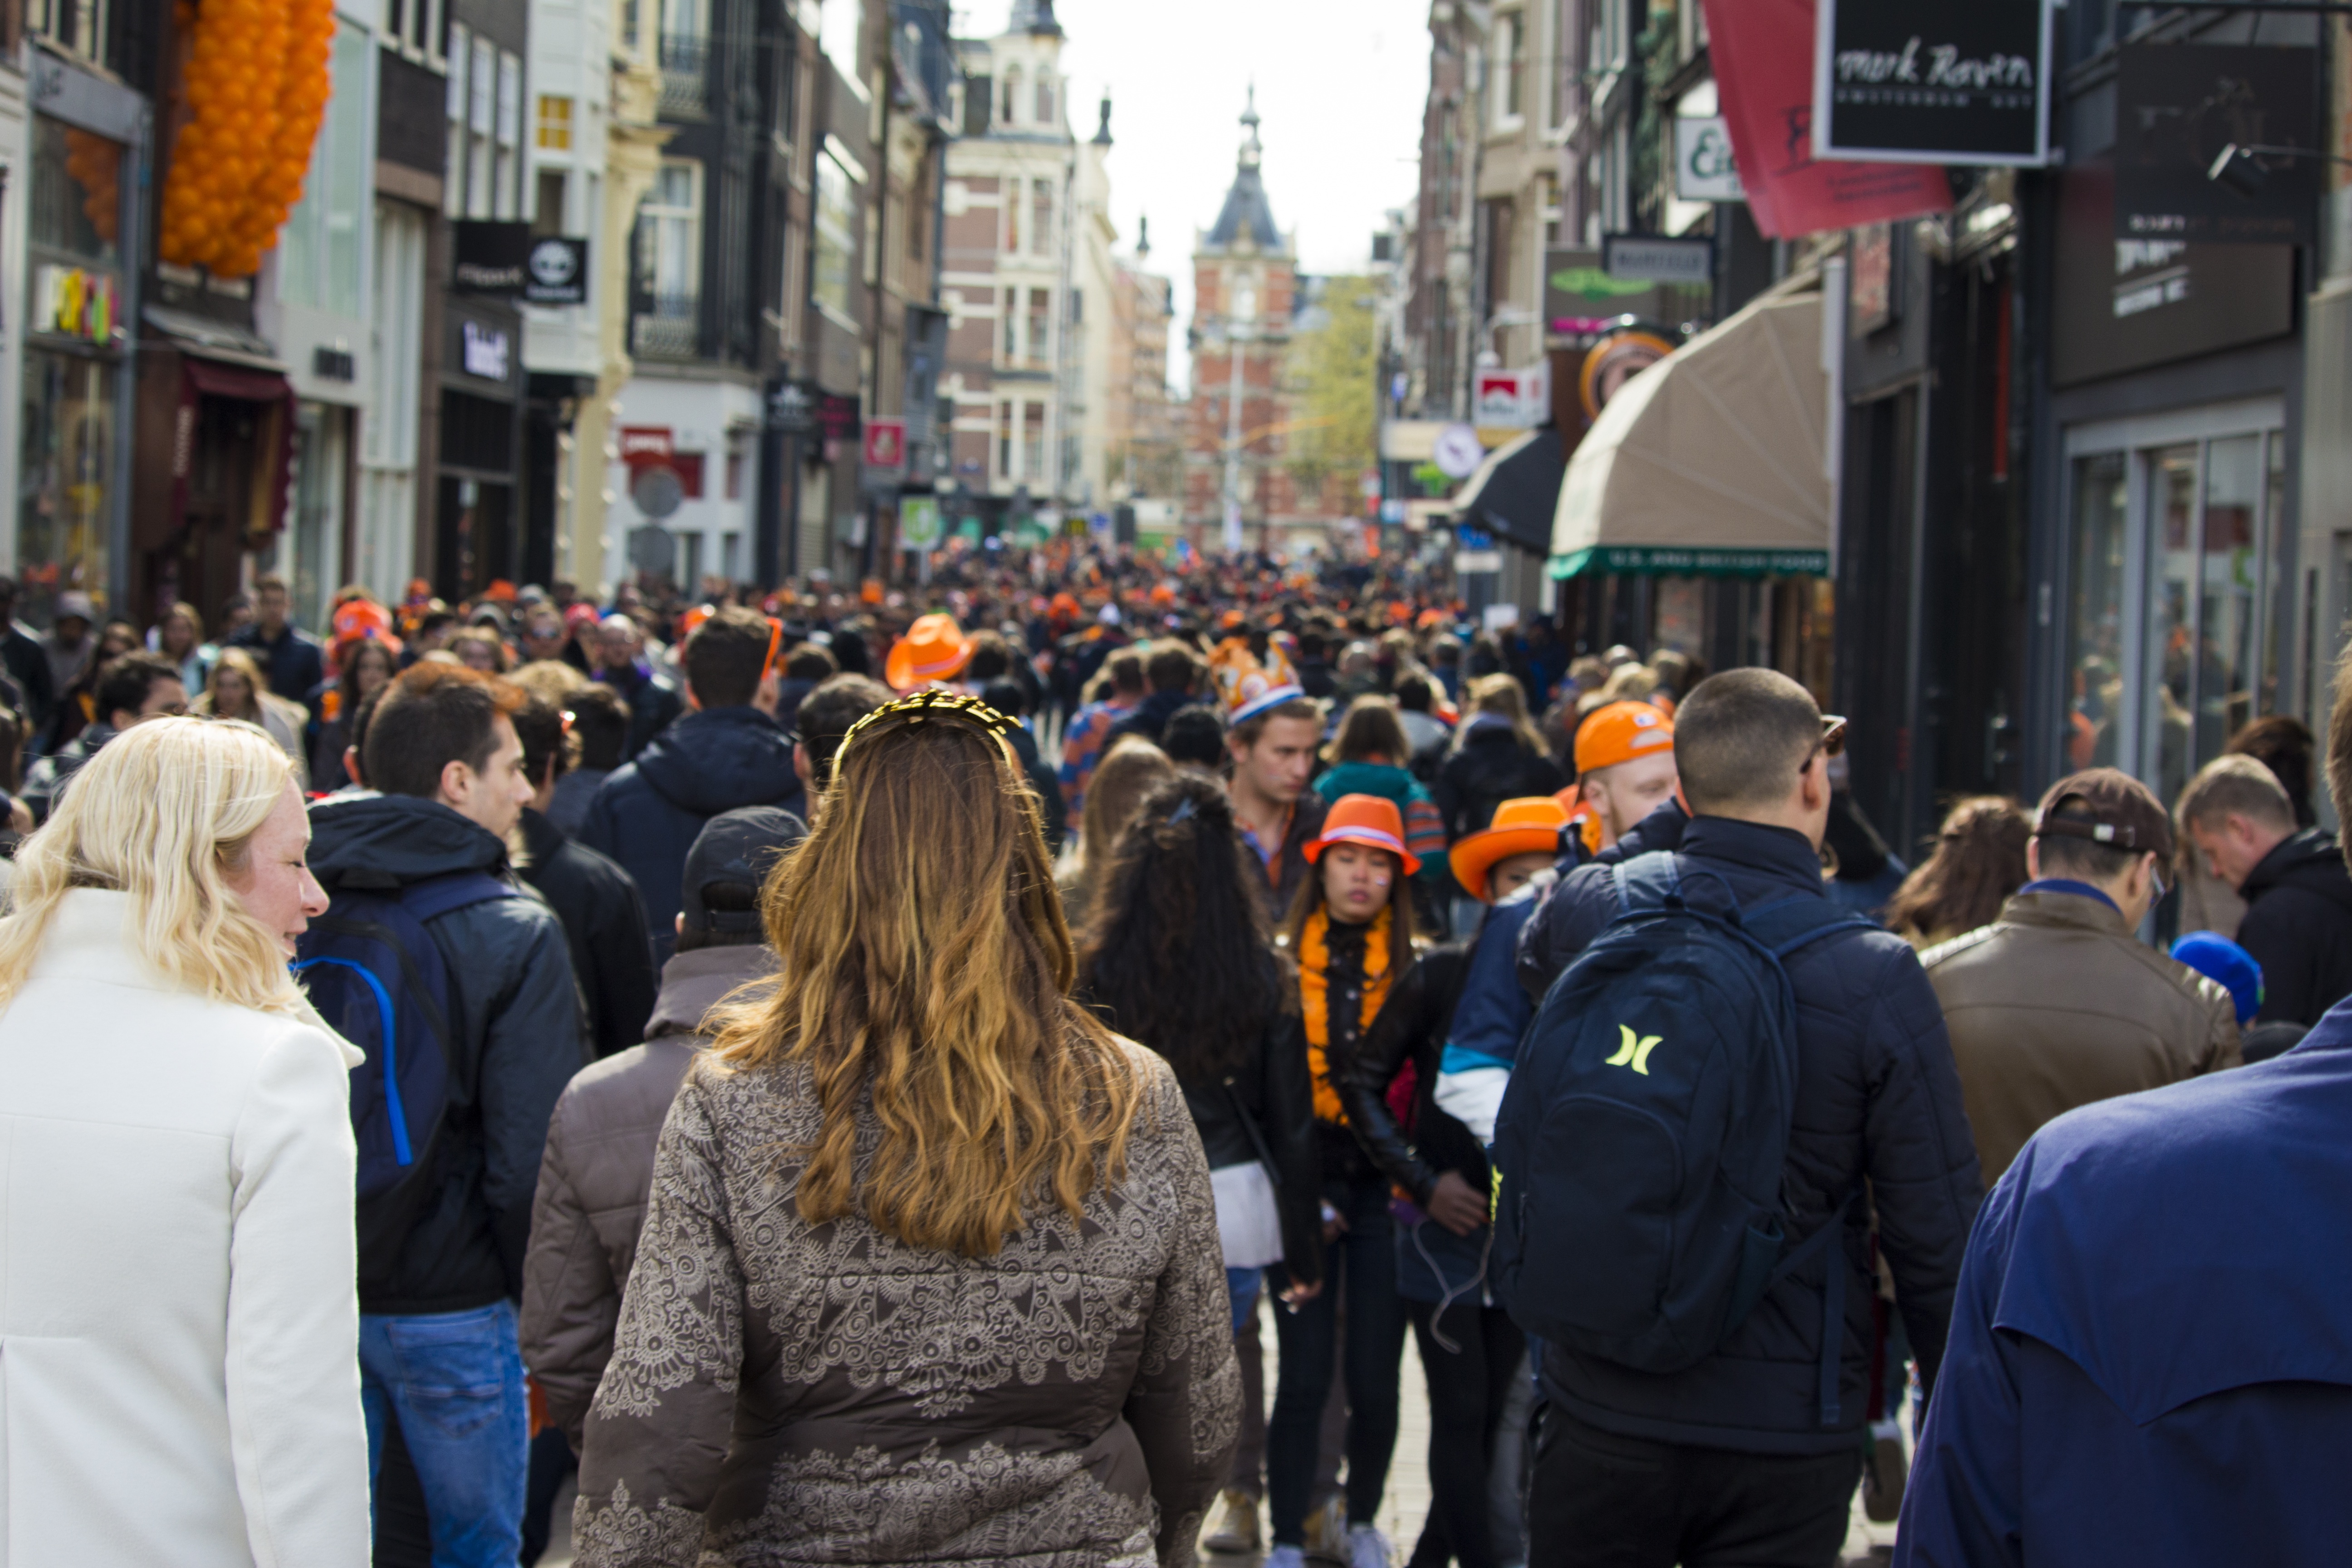
pedestrian, walking, people, town, city, crowd, orange, street scene, amsterdam, netherlands, shops, shoppers, public, demonstration, protest, king's work, kingsday